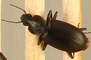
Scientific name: Calathus advena
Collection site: Rocky Mountains NEON (RMNP), plot RMNP_012